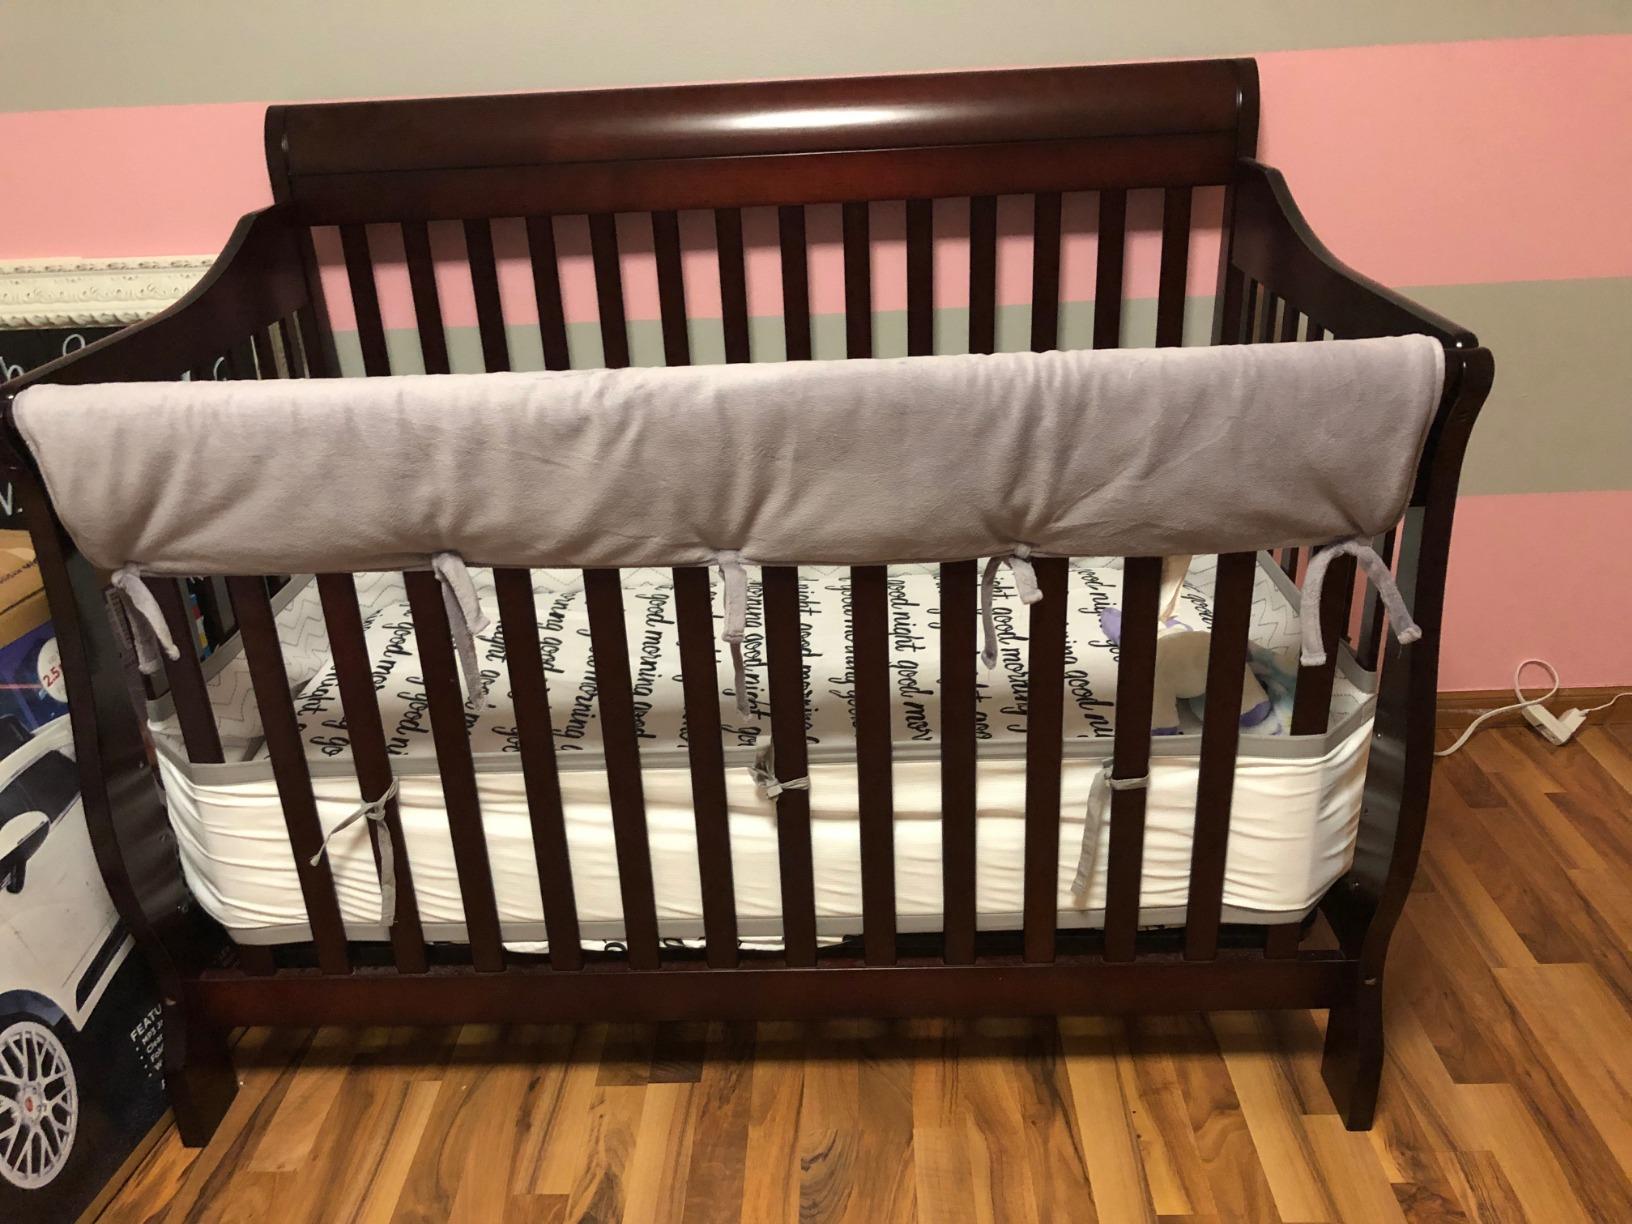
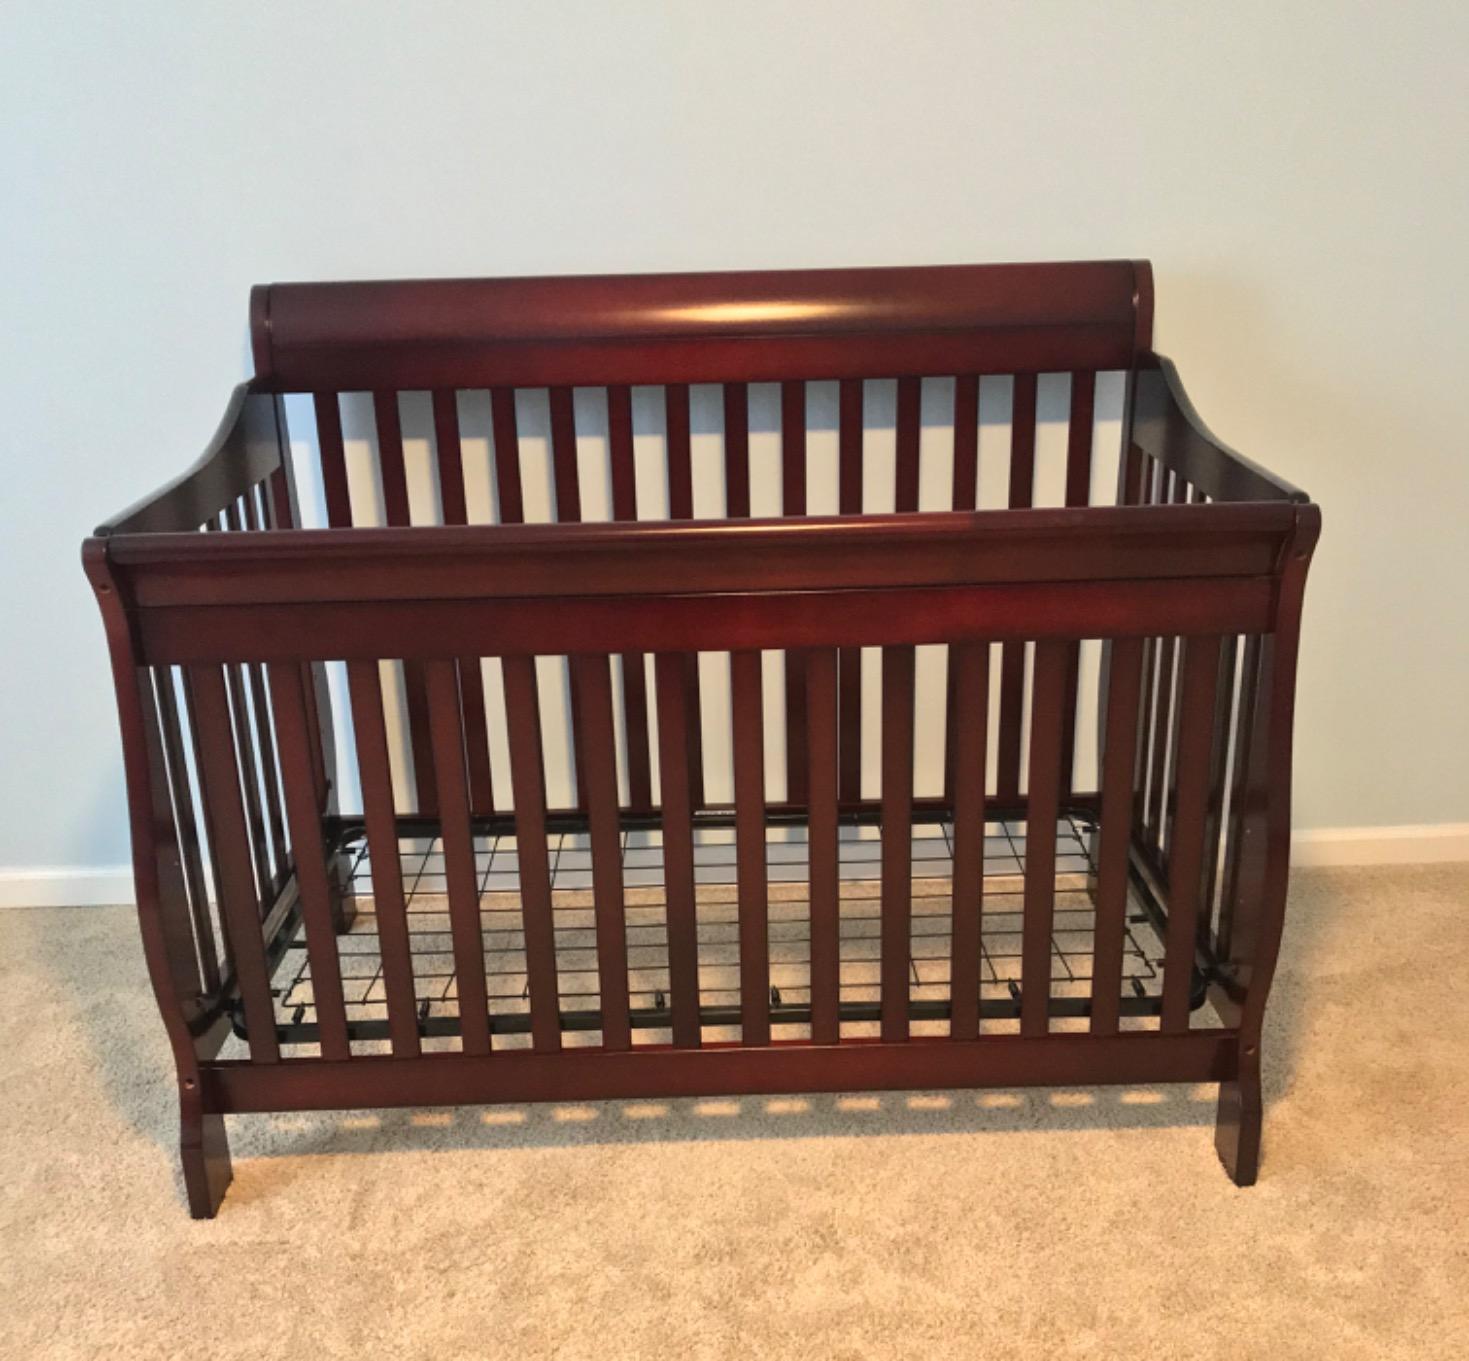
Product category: products_crib
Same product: yes